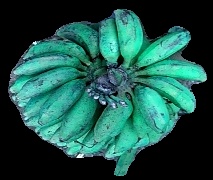
Variety: rasbale
Grade: grade3